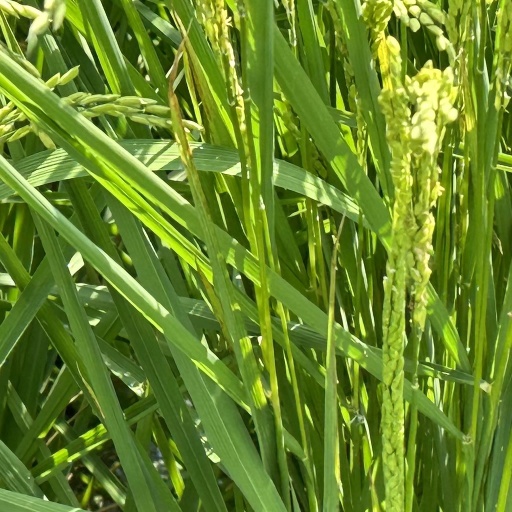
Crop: rice